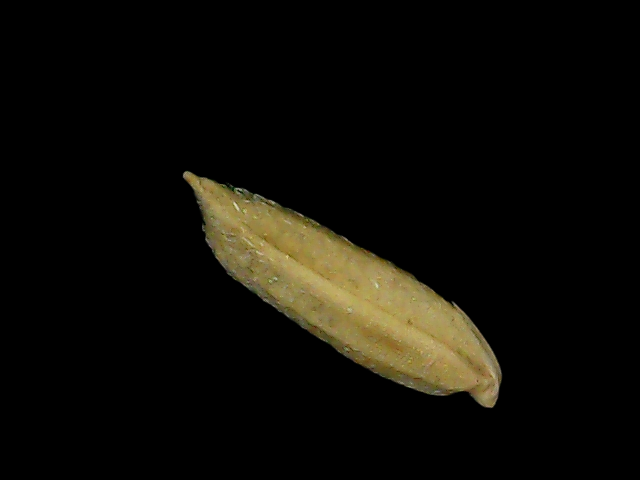
Rice variety: Bd49